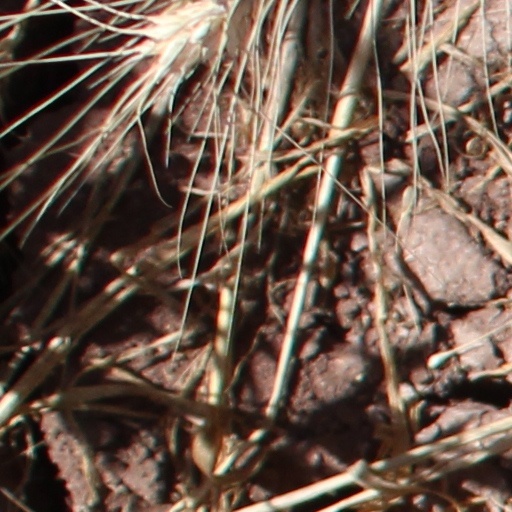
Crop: wheat